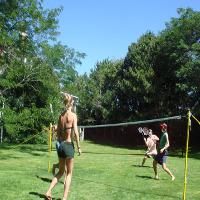
Weather: sun or clear